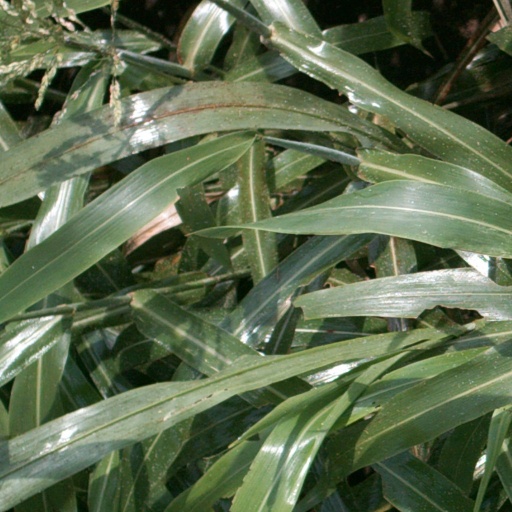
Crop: sorghum